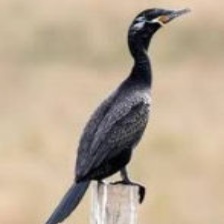
Species: DOUBLE BRESTED CORMARANT
Scientific name: PHALACROCORAX AURITUS